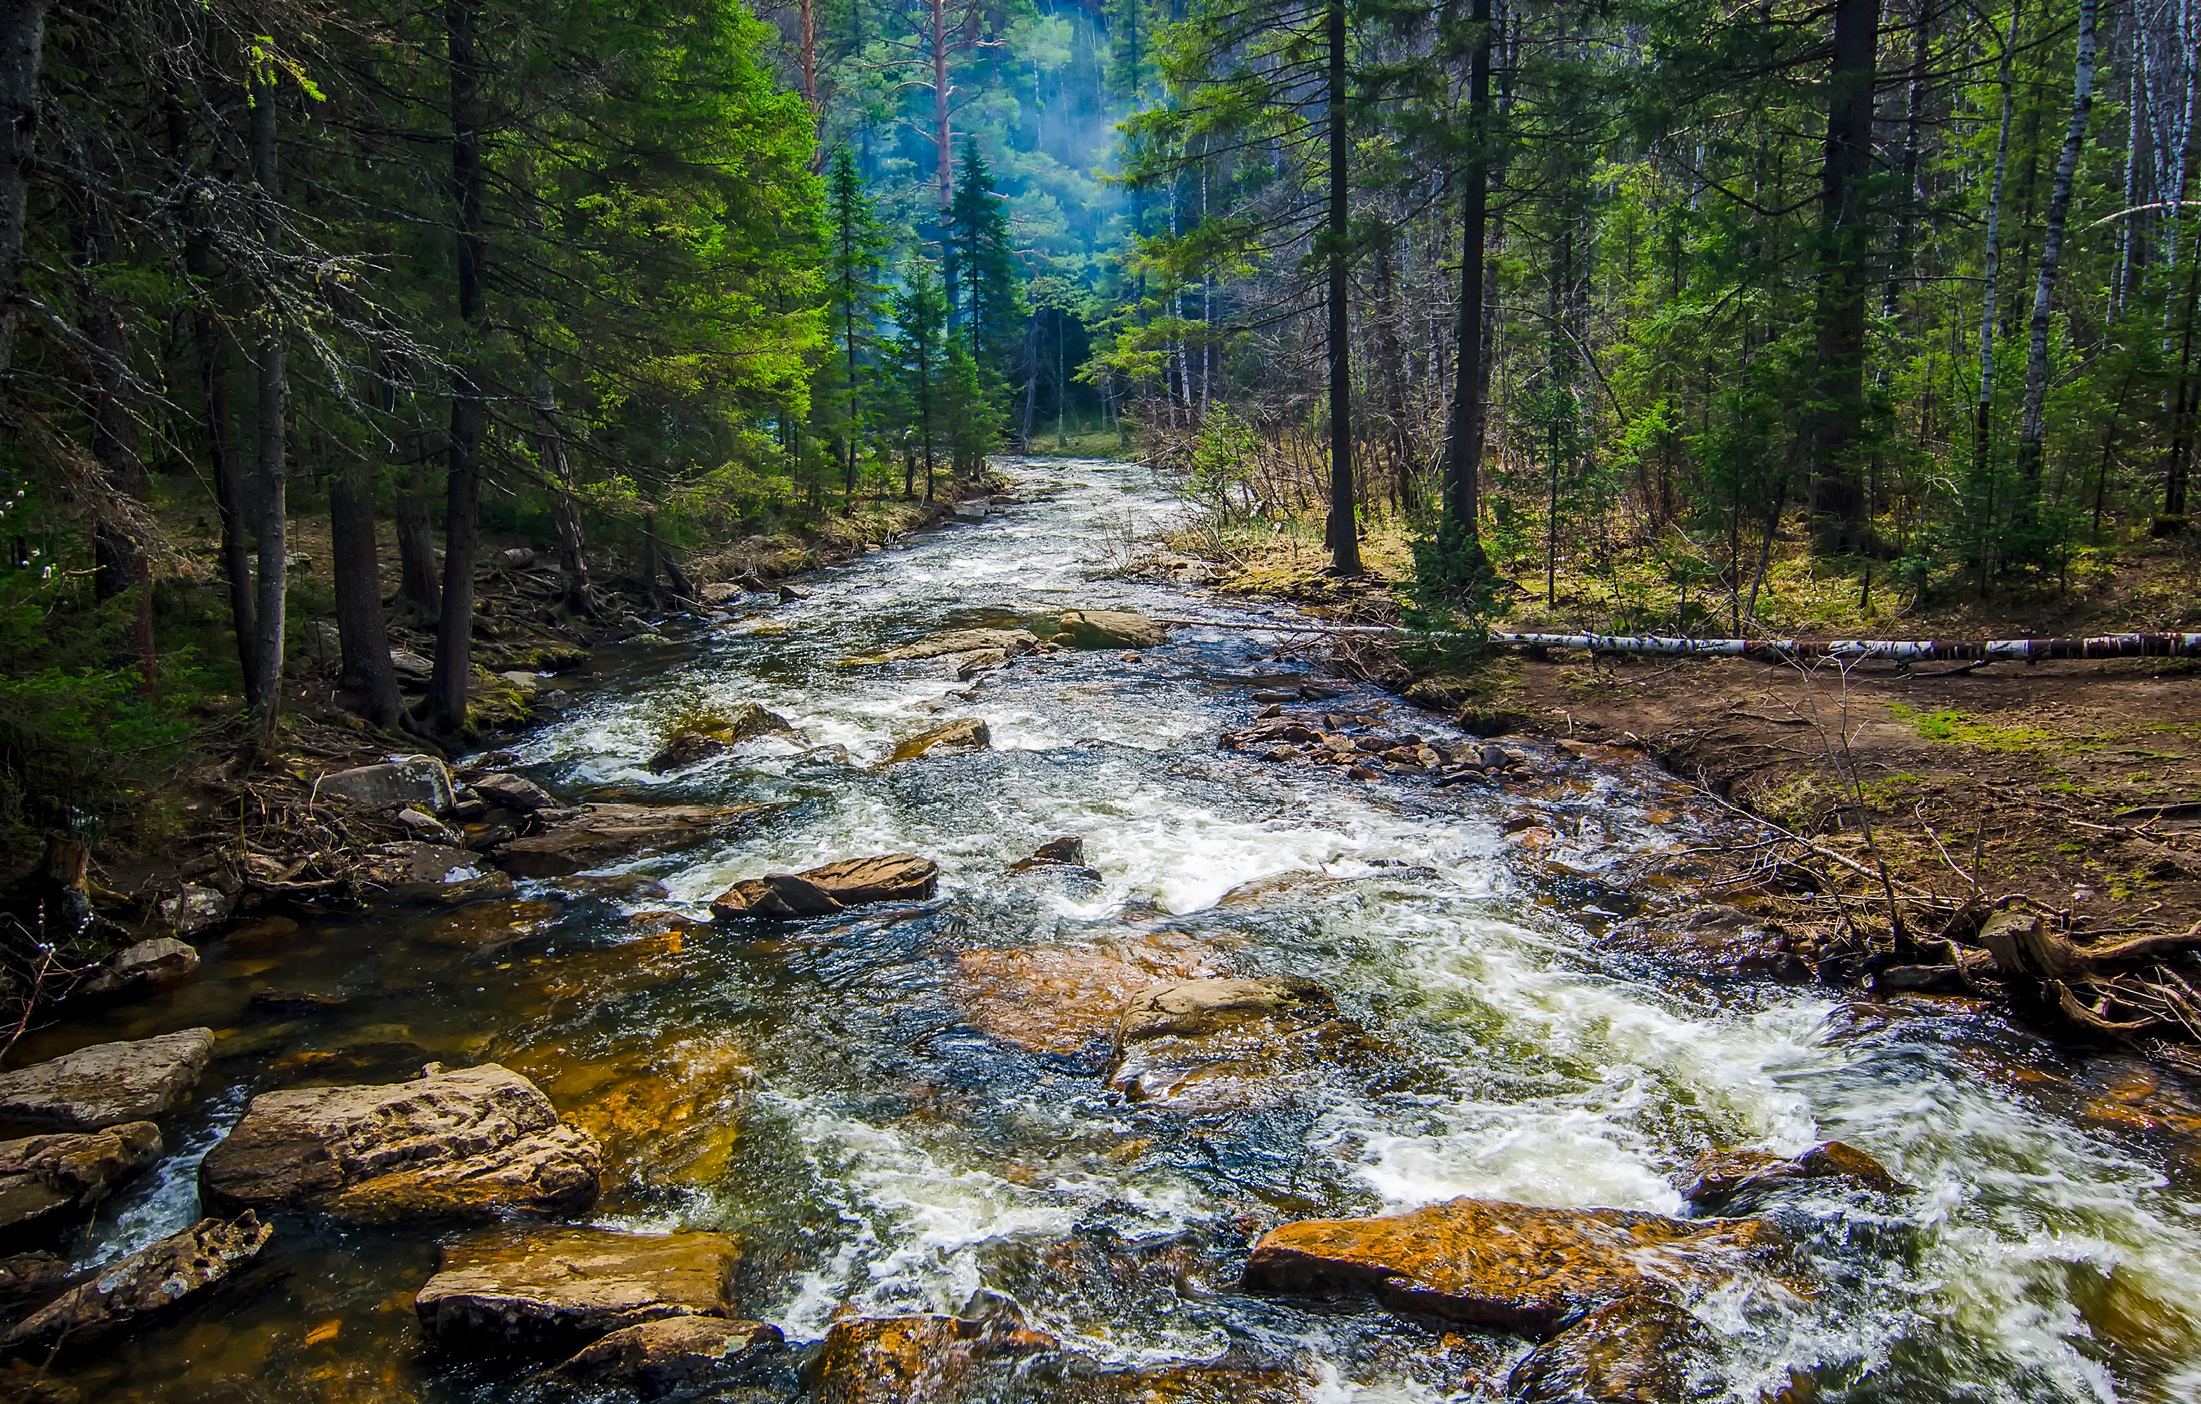
landscape, tree, water, nature, forest, rock, creek, wilderness, trail, sunlight, leaf, river, country, stream, rural, scenic, autumn, rapid, season, body of water, trees, rocks, outdoors, woods, stones, hdr, rapids, boulders, beautiful, russia, woodland, habitat, water feature, ecosystem, watercourse, landform, rushing, natural environment, geographical feature